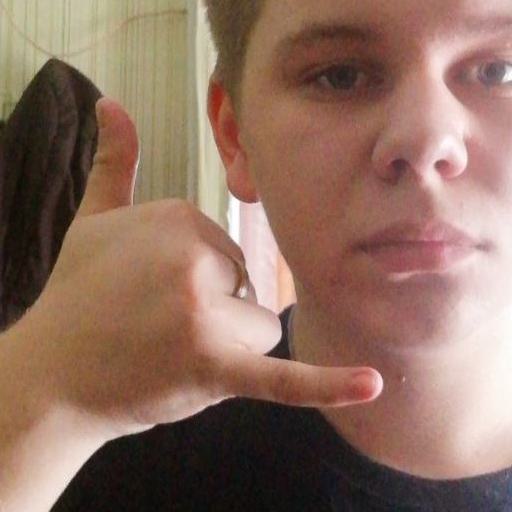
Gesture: call